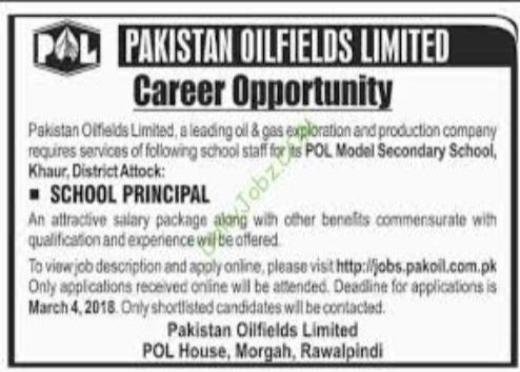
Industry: Transportation